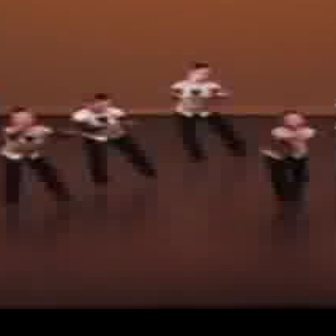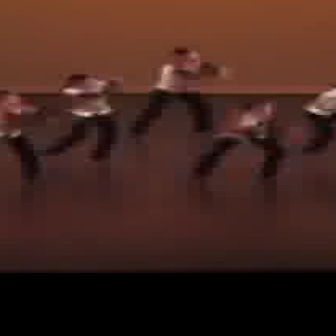
  Please identify the target specified by the bounding box [64,90,160,186] in the first image and locate it in the second image. Return the coordinates in [x_min,y_min,x_max,y_max] format.
Answer: [33,68,127,163]